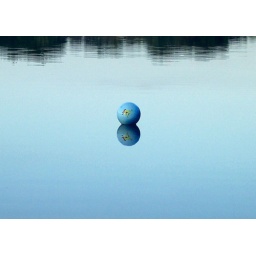
Rubber ball floating on still morning water in lake behind my house.